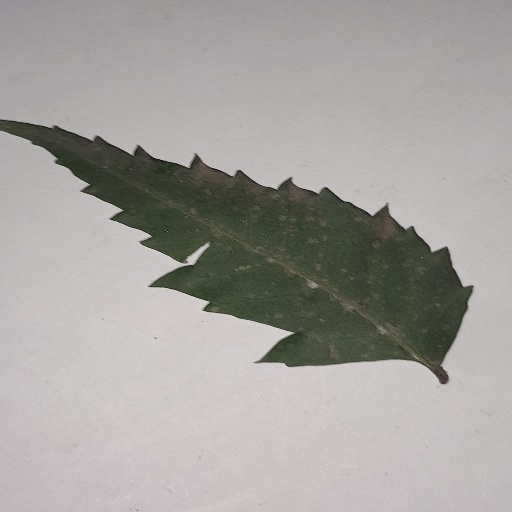
Species: Neem
Leaf condition: Powdery Mildew